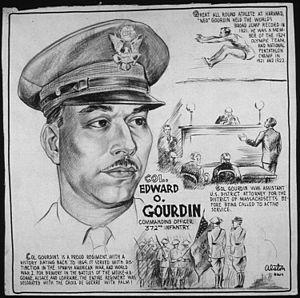
Edward Orval « Ned » Gourdin est un athlète américain spécialiste du saut en longueur.